William Amed Demasson

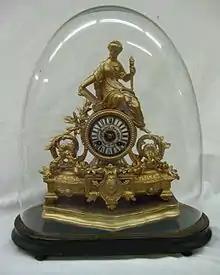
The French Ormolu Clock

Apart from his direct contributions to Toodyay, Demasson indirectly contributed to the renaming of Newcastle to Toodyay. Around 1908 or earlier, he had ordered a French domed ormolu clock from London, but it was mistakenly delivered to Newcastle, New South Wales as were many items around that time. The clock was unclaimed in New South Wales, but chanced upon by John Forrest (then serving in Federal parliament), who knew Demasson and realised that the clock had been sent to the wrong Newcastle. This incident is known to have contributed to the call for changing the town's name to Toodyay.